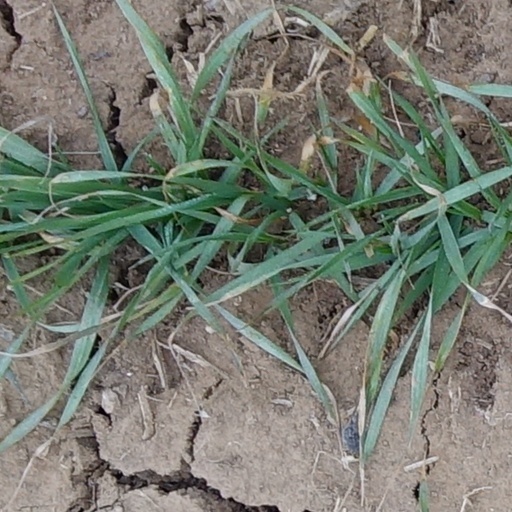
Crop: wheat